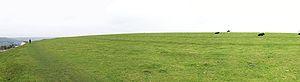
Little Solsbury Hill, plus généralement appelée Solsbury Hill, est une colline située dans le nord-est du Somerset, en Angleterre. Elle surplombe le village de Batheaston, non loin de la ville de Bath, et s'élève à 191 mètres de haut.